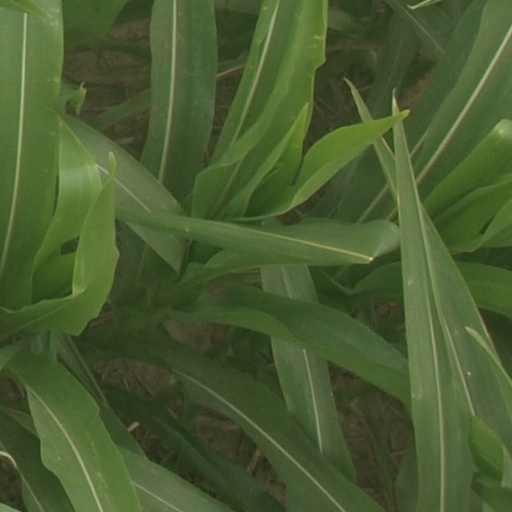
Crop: maize; corn